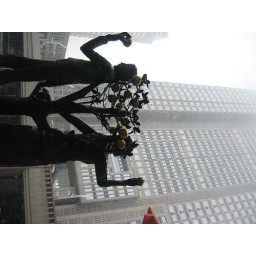
fruit in front of the tokyo metro government building